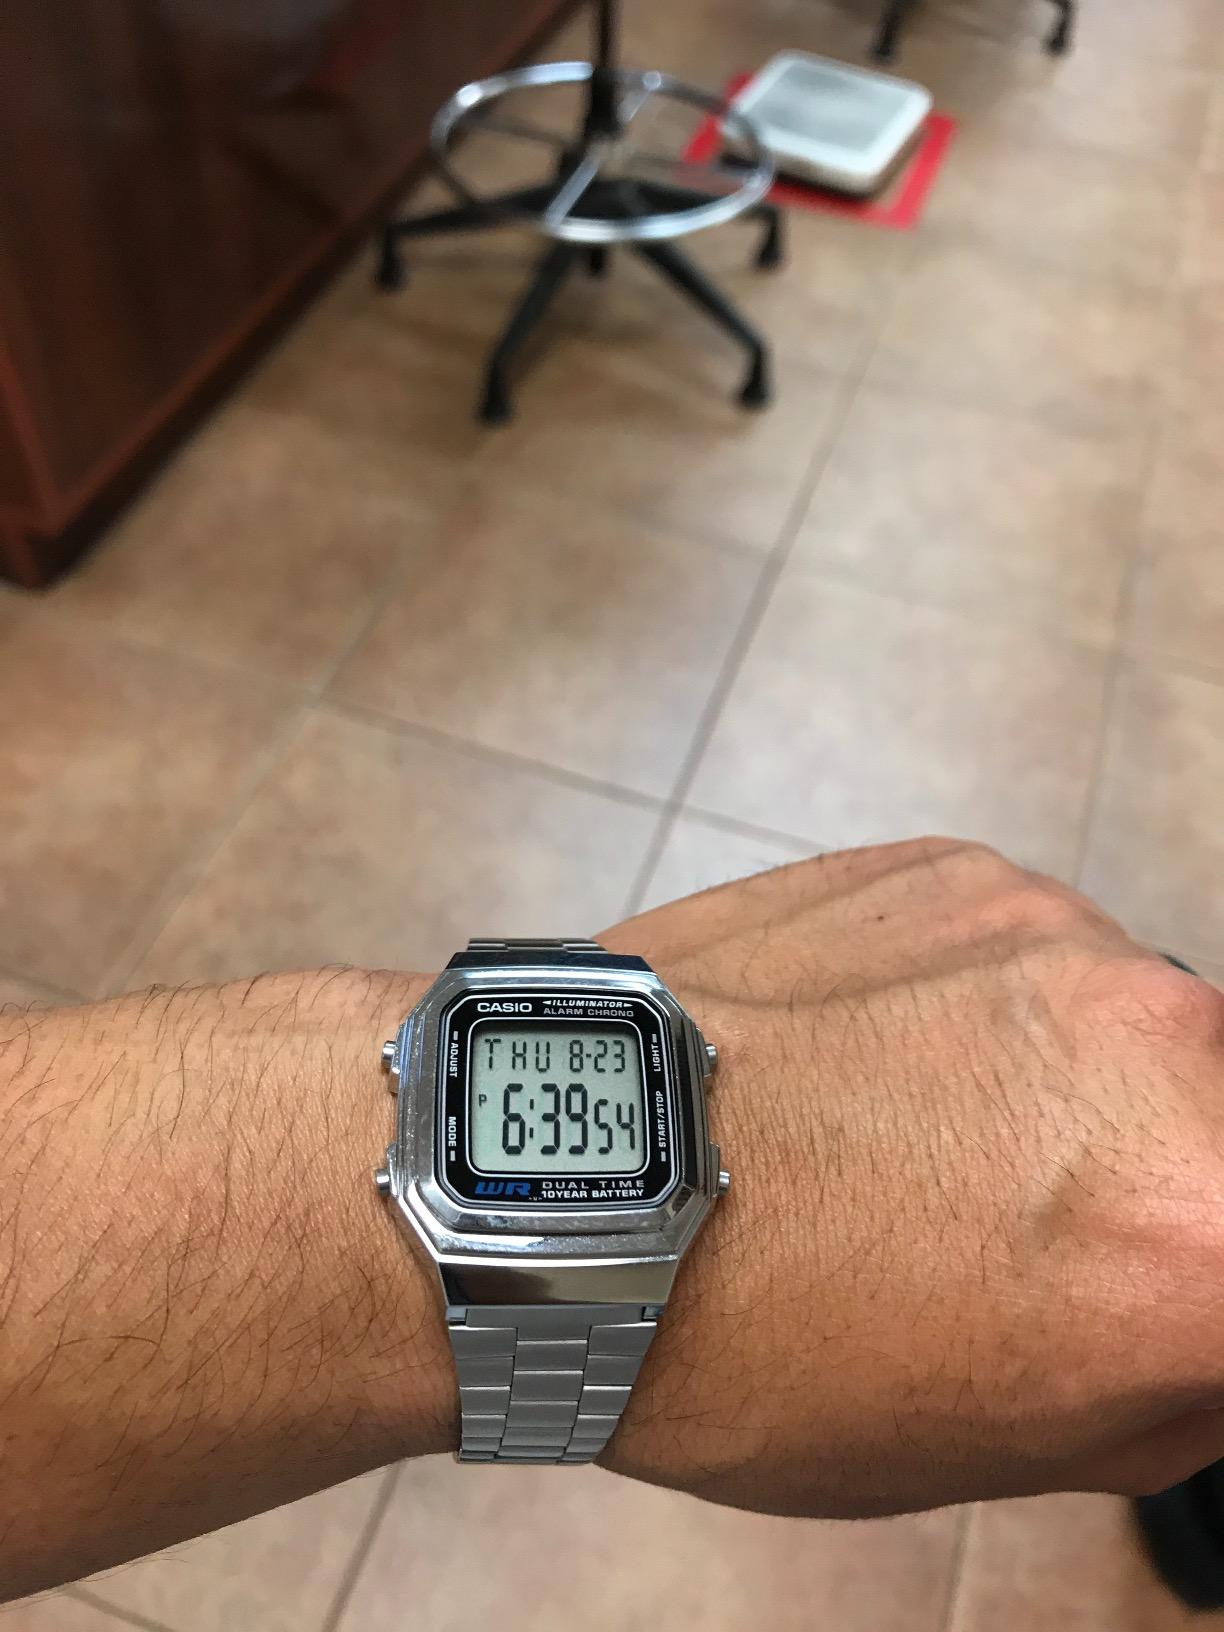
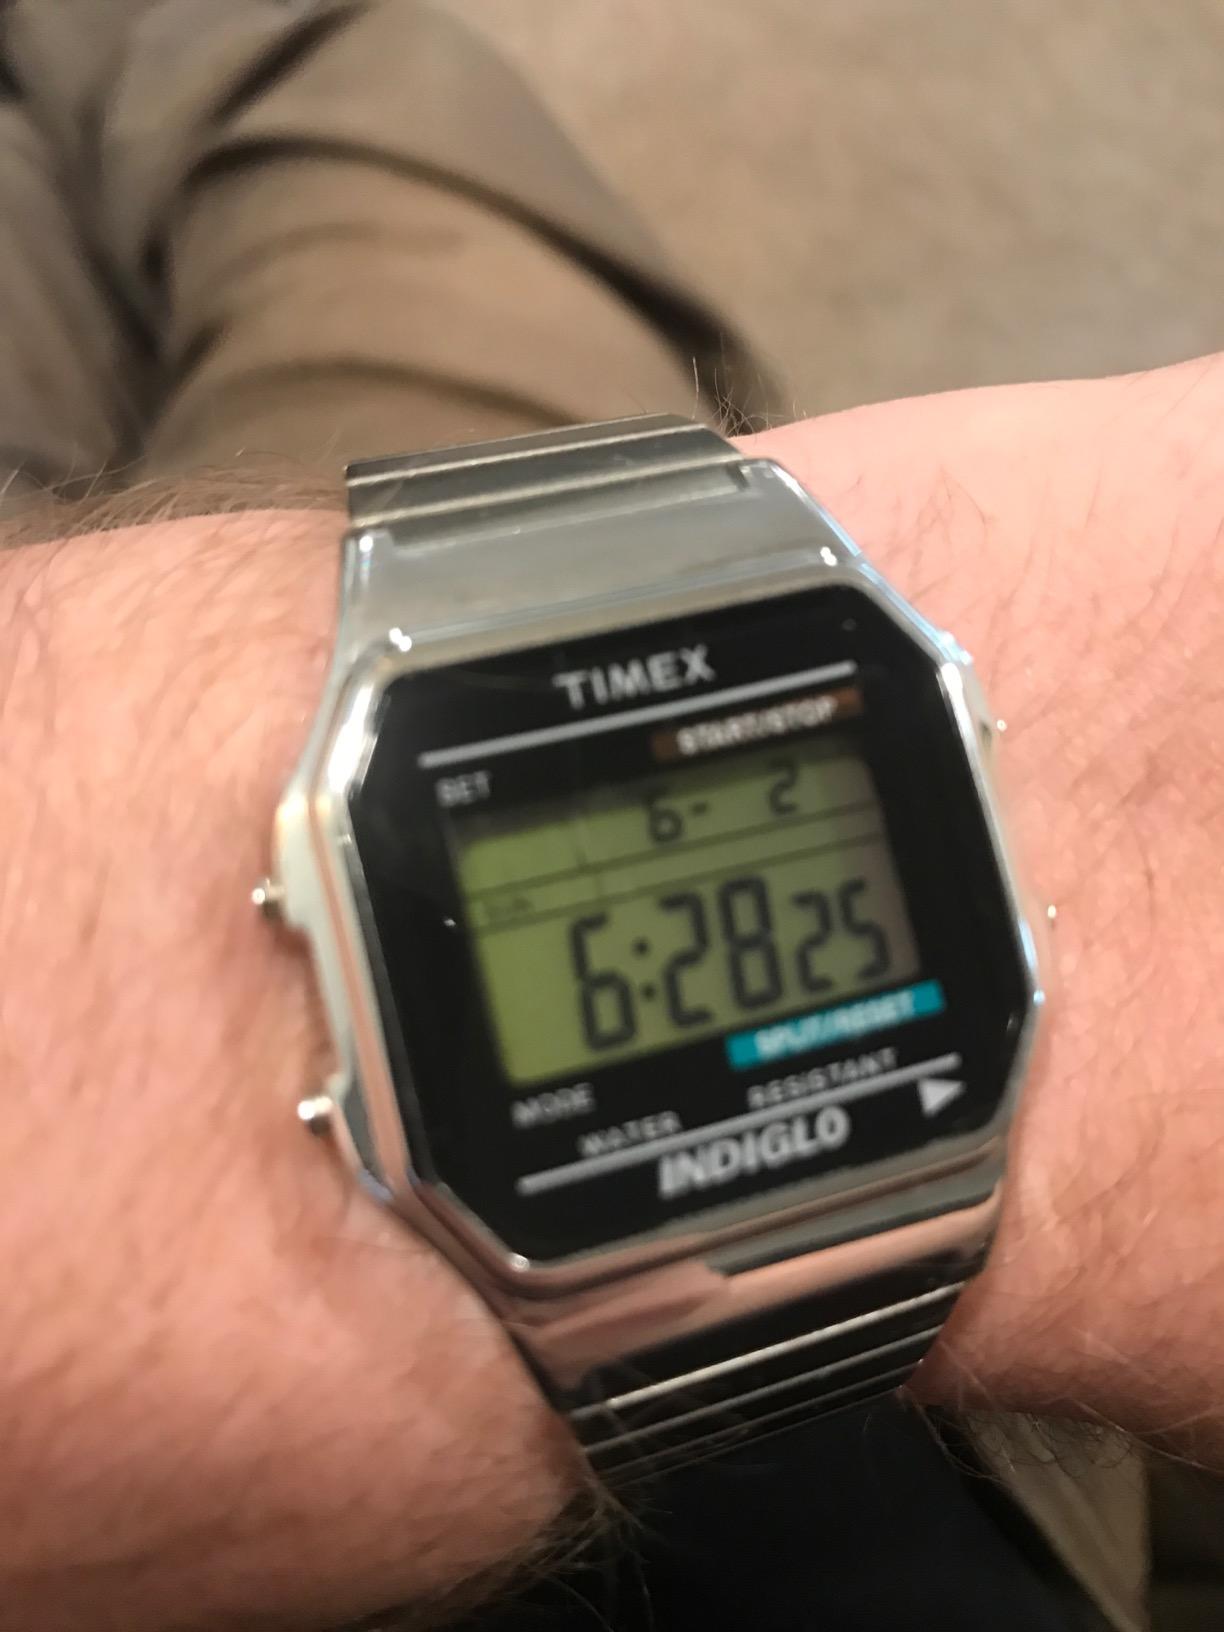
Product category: accessories_watch
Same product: no